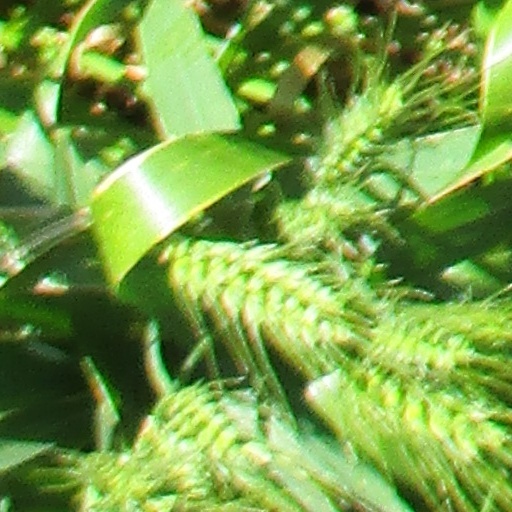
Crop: wheat